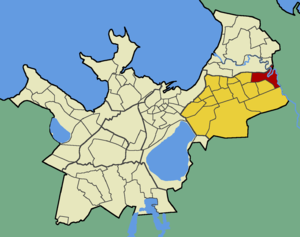
Priisle est un quartier du district de Lasnamäe à Tallinn en Estonie.